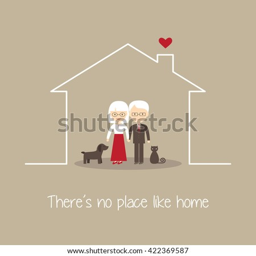
there 's no place like home - senior couple and pets illustration